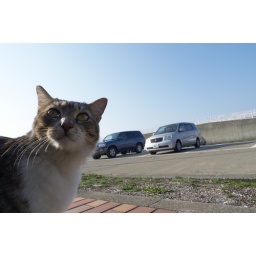
under the blue sky